Herbert Wurlitzer

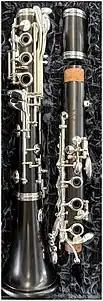
Reform Boehm clarinet in B♭

Herbert Wurlitzer escaped from East Germany in 1959 with his family into the Federal Republic of Germany. Here he built a manufactory for the production of clarinets, as he had learned from his father in Erlbach, Vogtland.